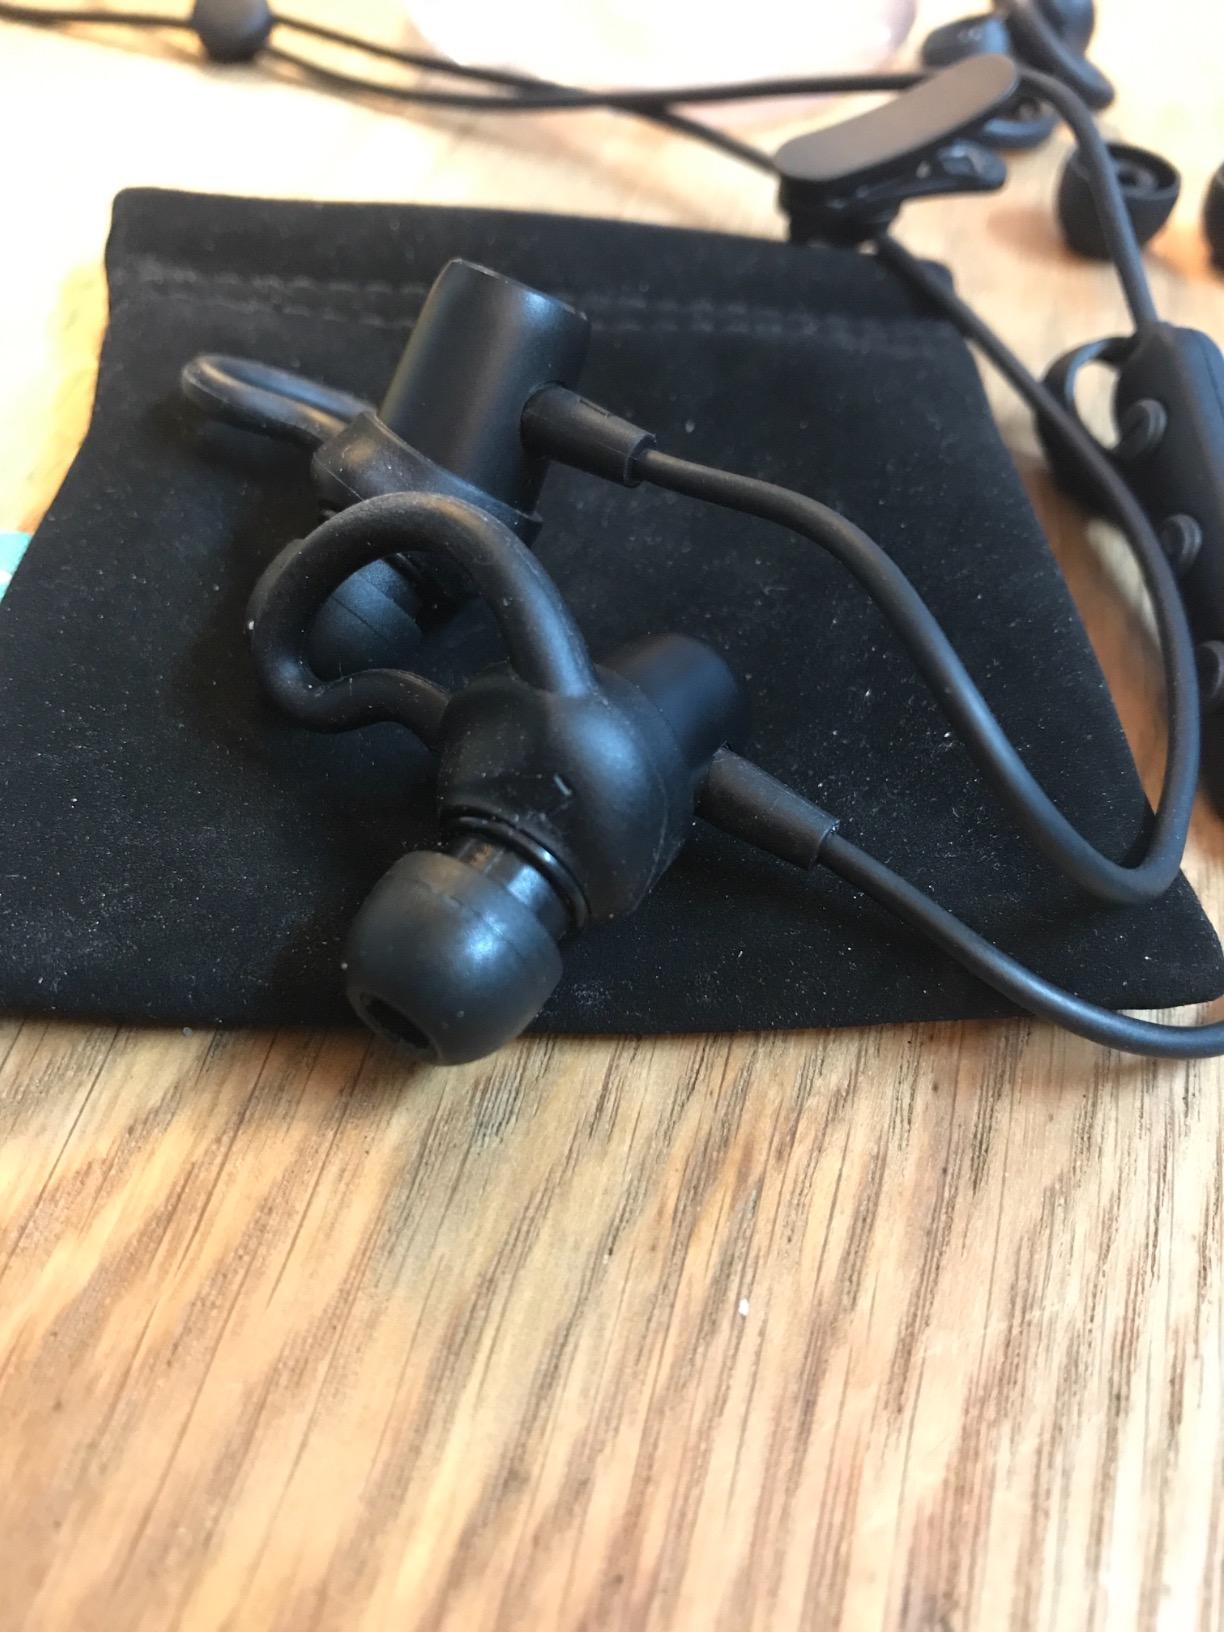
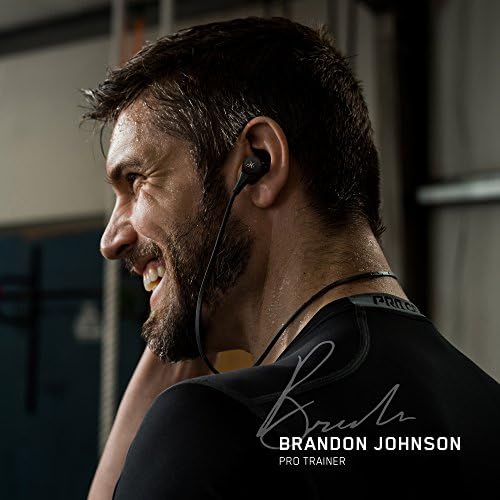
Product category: headphones
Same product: no